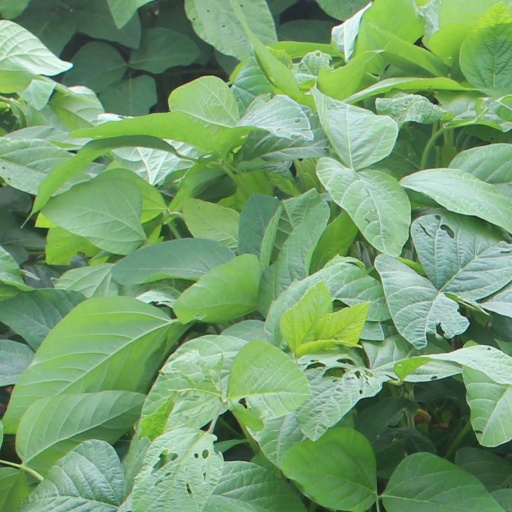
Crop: soybean